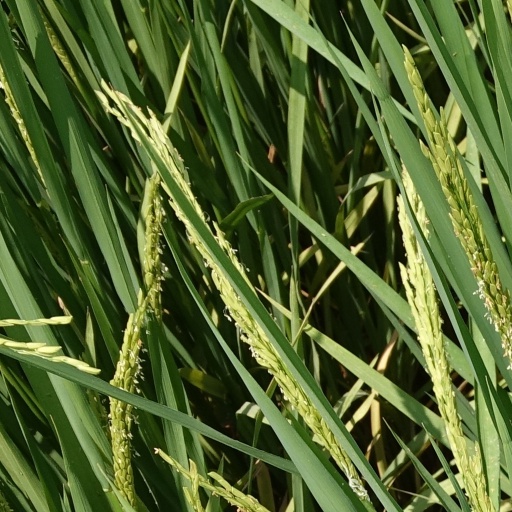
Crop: rice